Disiz

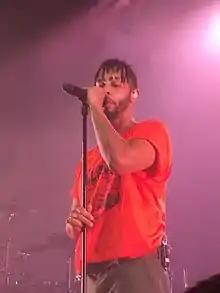
French rapper Disiz in concert in Saint-Avé, France on 22 February 2019.

Sérigne M'Baye Gueye (born 28 March 1978), better known by his stage name Disiz (formerly Disiz la Peste), is a French rapper and actor. Born to a Senegalese father and French mother, he grew up listening to hip hop music.